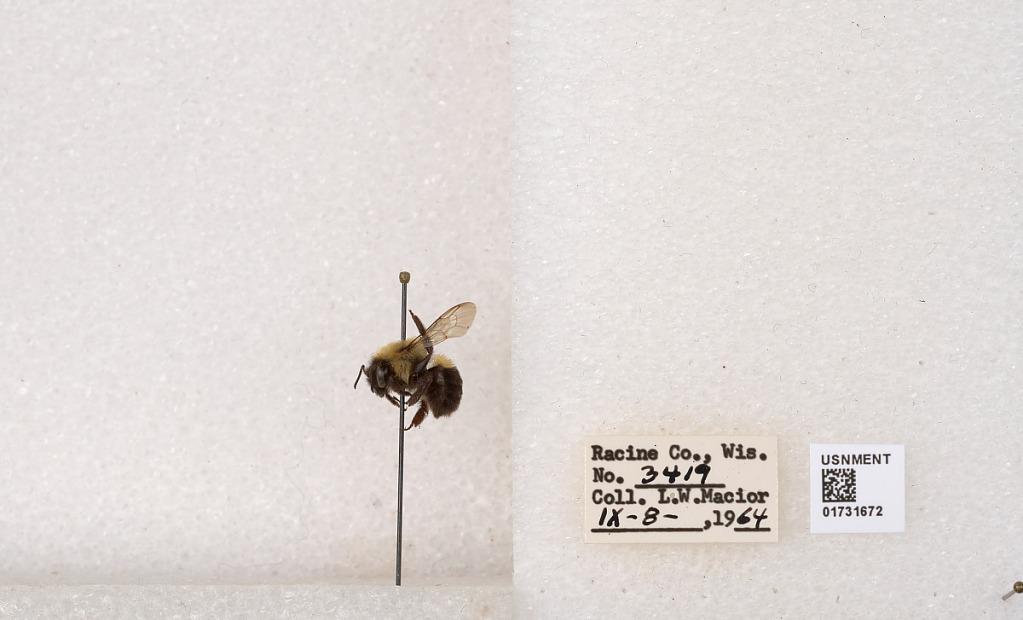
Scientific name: Bombus impatiens Cresson
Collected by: L. Macior
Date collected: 1964-9-8
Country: United States
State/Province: Wisconsin
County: Racine
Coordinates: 42.7299, -87.8123